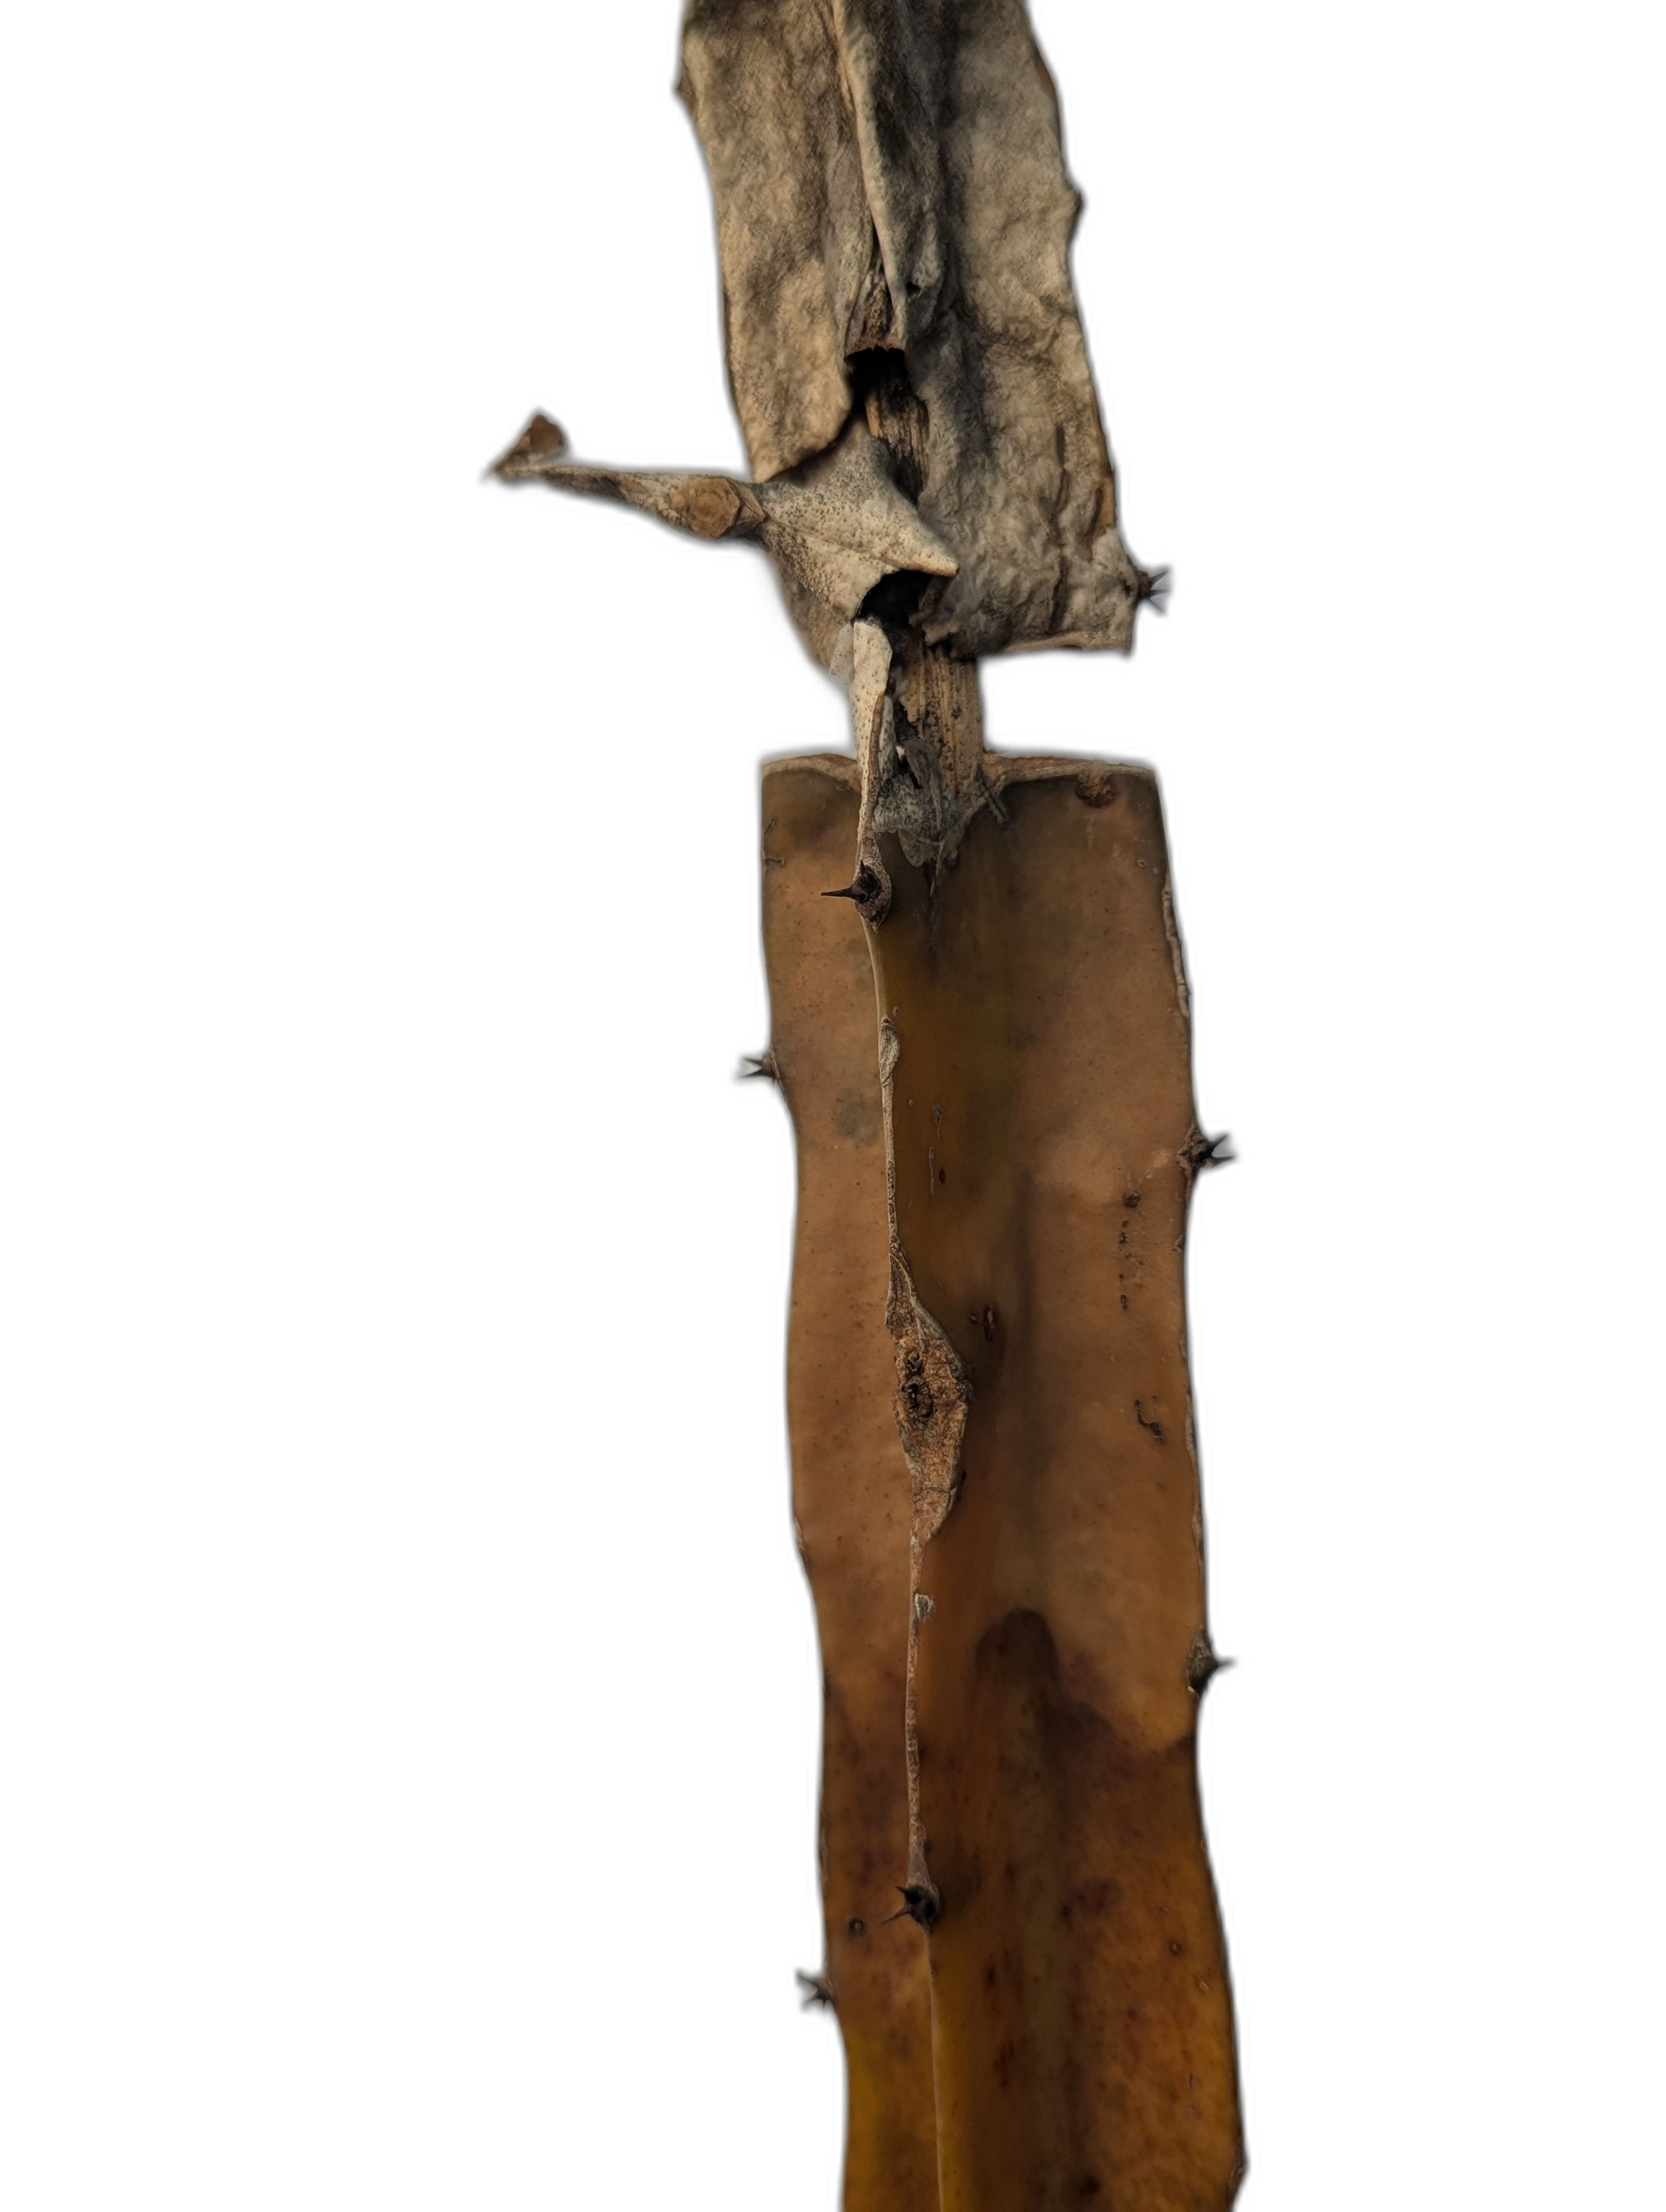
Label: Bad leaf